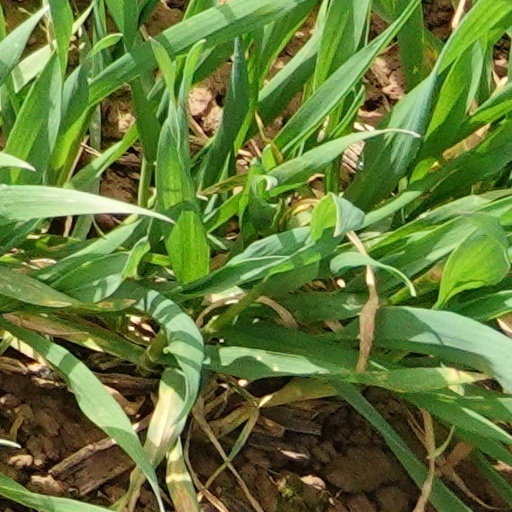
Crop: wheat